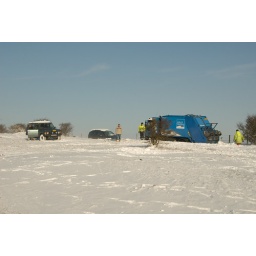
The driver of the refuse truck almost hit me and the car in front of it